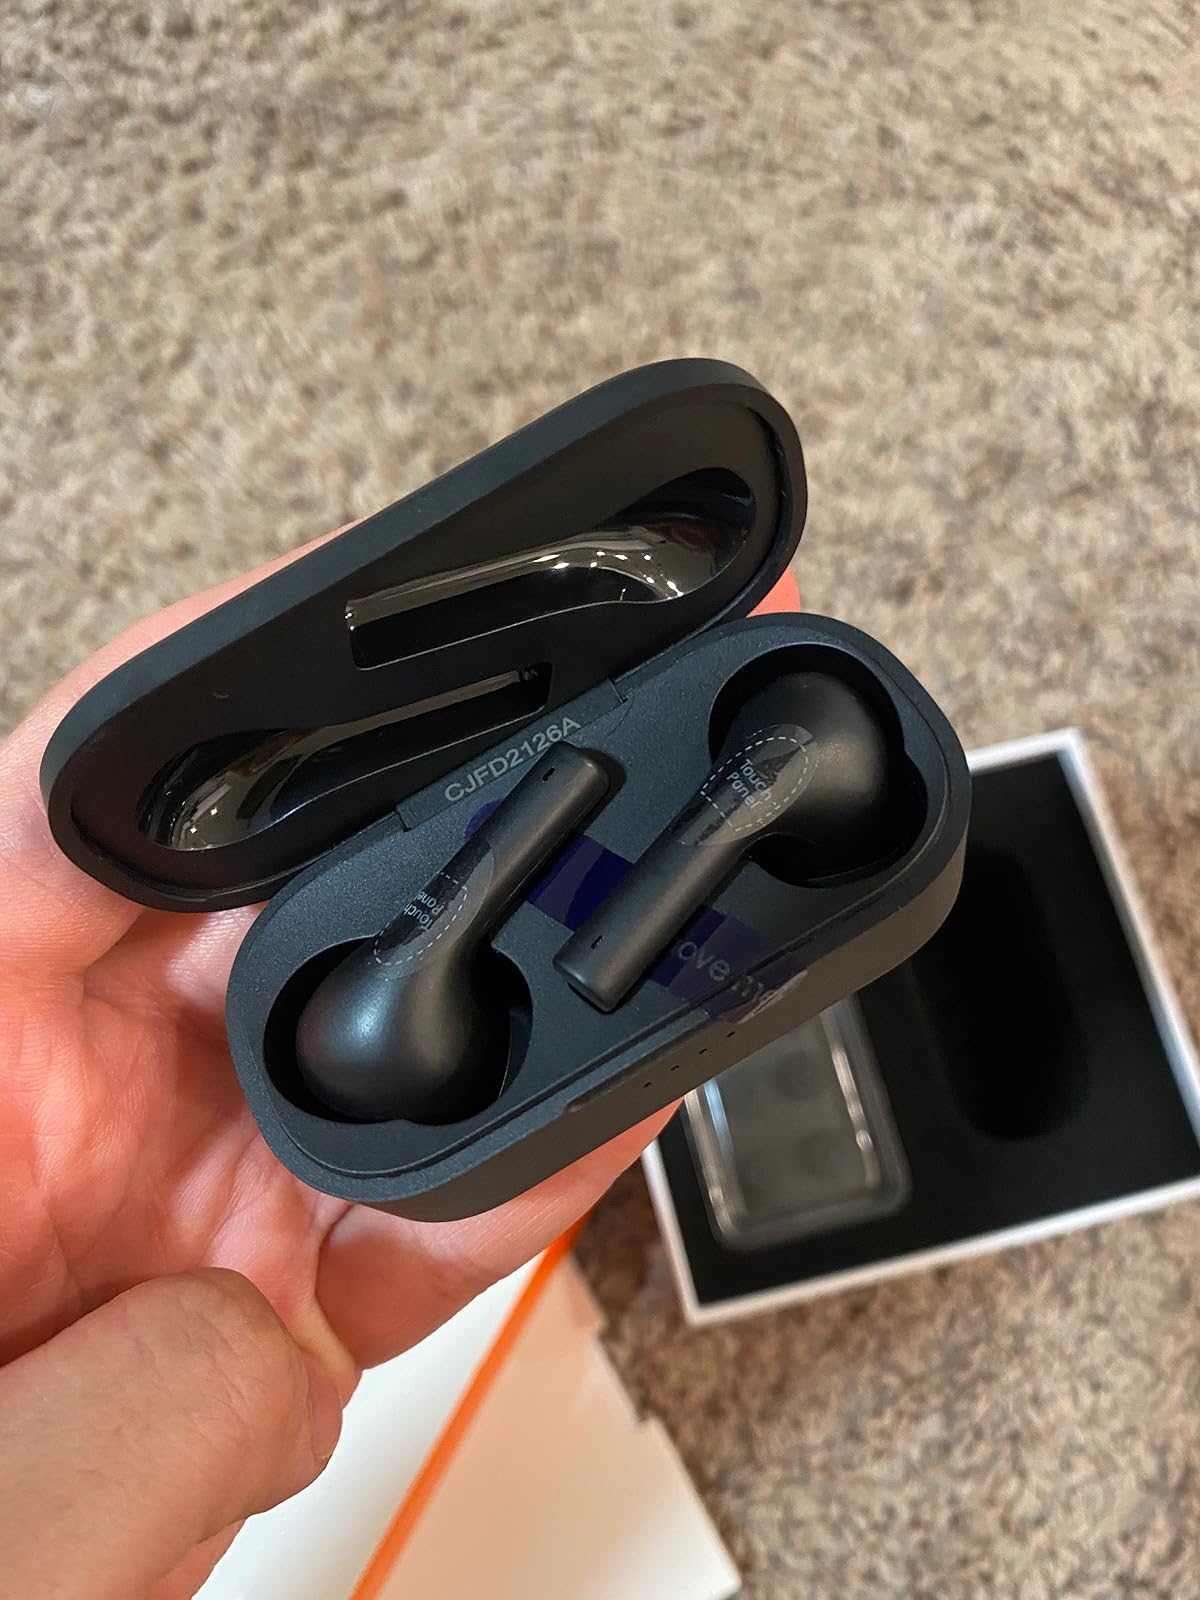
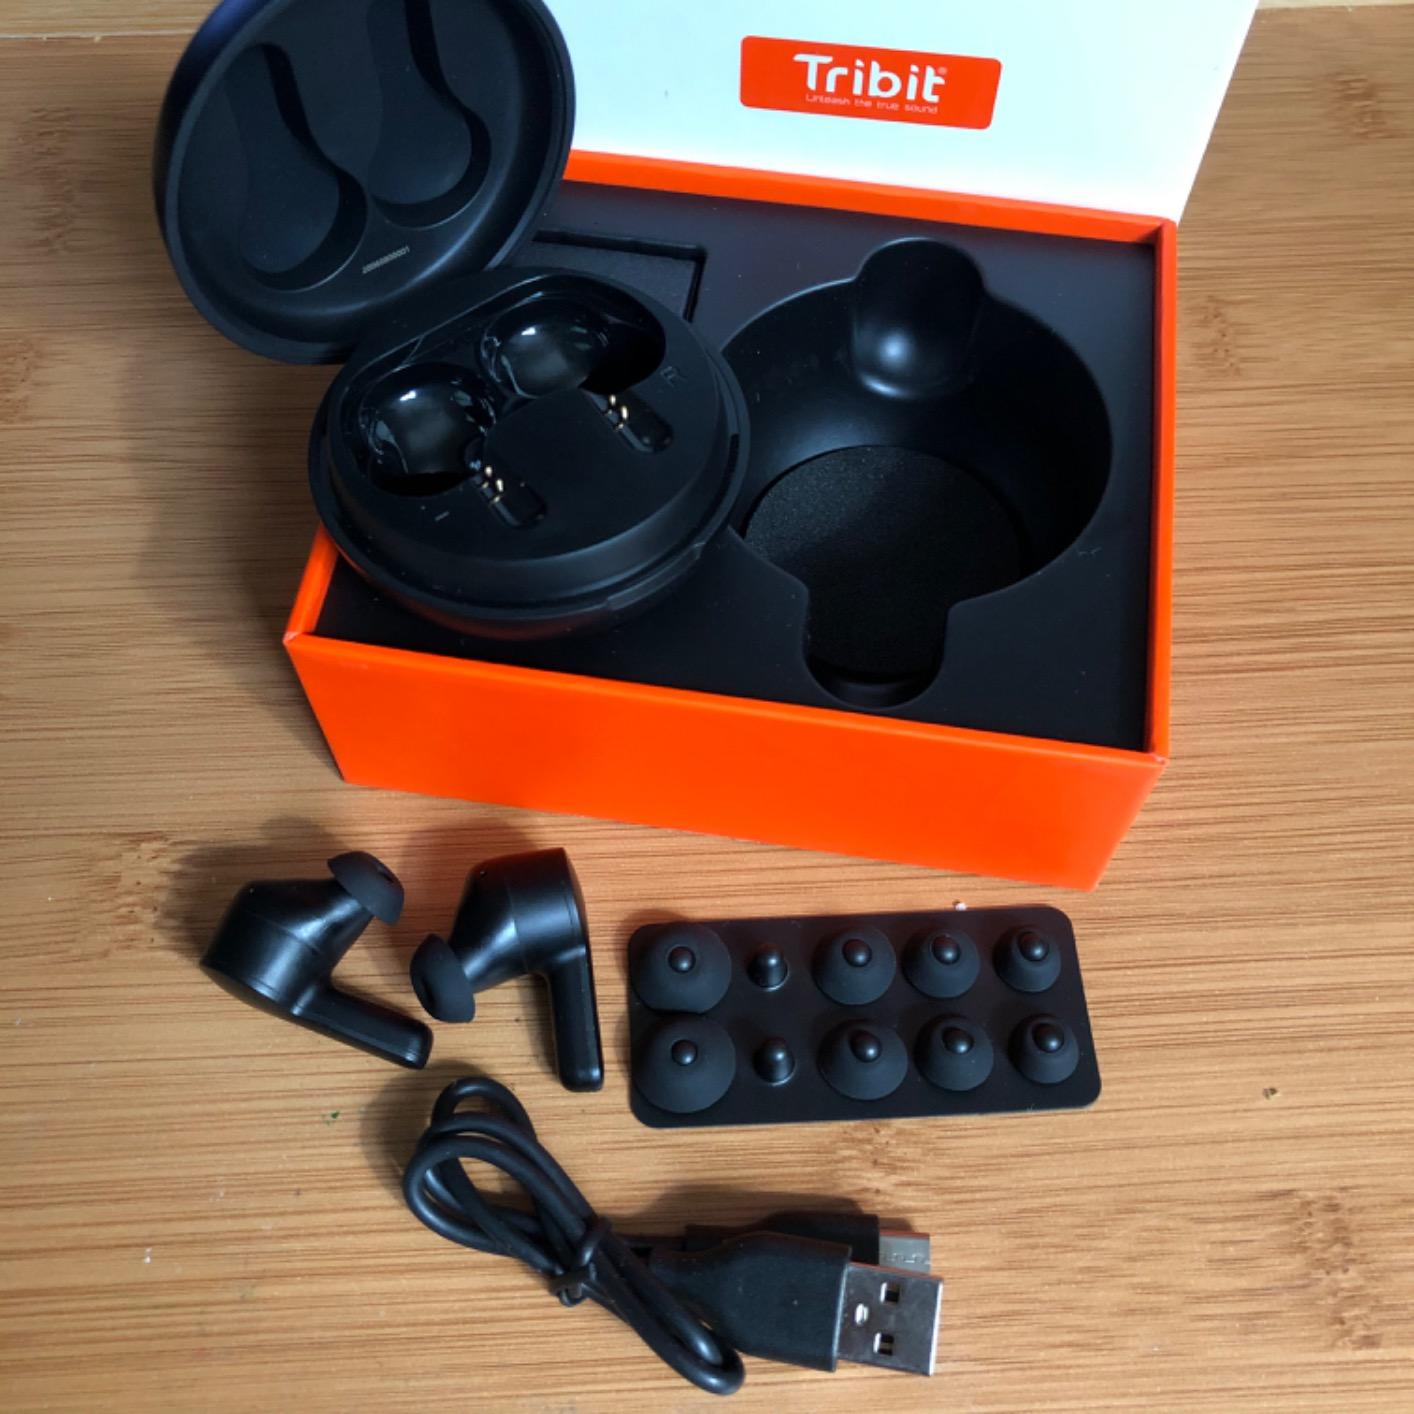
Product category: earbuds
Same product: no